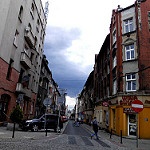
Label: street